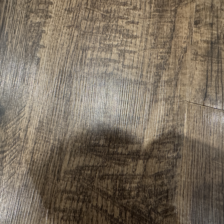
Label: no pen